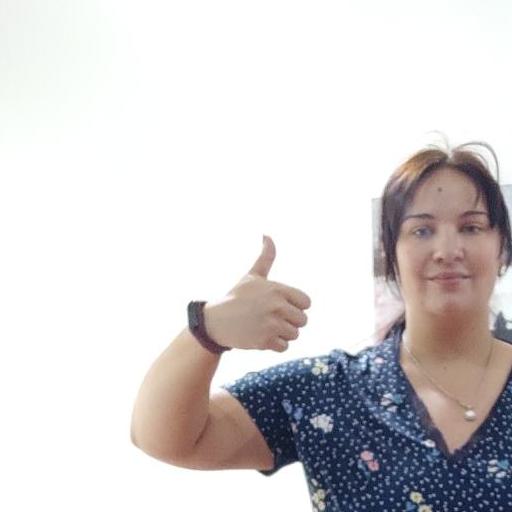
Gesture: like